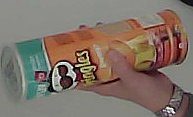
Product: pringles_paprika